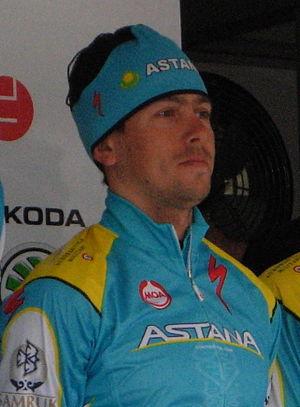
Tour de Bretagne 2013 - Présentation des équipes au départ de la deuxième étape à Ploemel - Équipe Astana Continental Depicted person: Yevgeniy Nepomnyachshiy
Ievgueni Andreïevitch Nepomniachtchi - en russe : Евгений Андреевич Непомнящий et en anglais : Yevgeniy Nepomnyachshiy - est un coureur cycliste kazakh des années 2010.